Monument to Effort

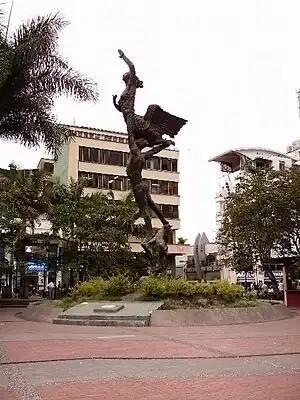
Monument to Effort, bronze, steel and concrete, 28 m height, Armenia, Colombia

The Monument to Effort or Monumento al Esfuerzo is a large sculpture realized by Colombian artist Rodrigo Arenas Betancur in the department of Quindío (Colombia) as a memorial for the foundation of the city and the antioquian colonisation that made it possible.